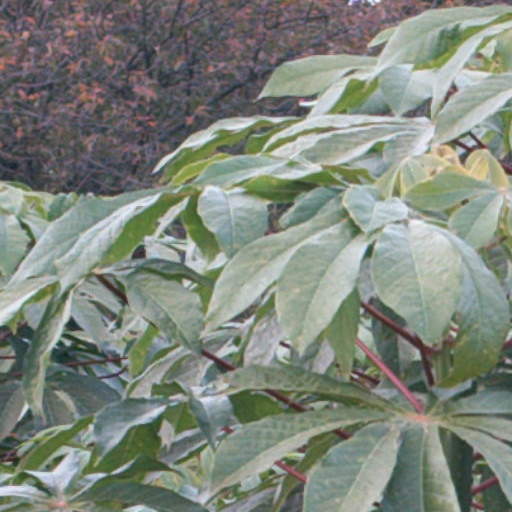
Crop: cassava